Chronic obstructive pulmonary disease

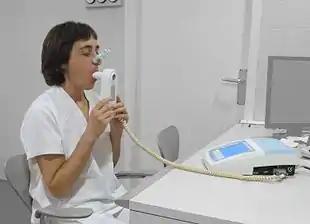
A person blowing into a spirometer. Smaller handheld devices are available for office use.

The diagnosis of COPD should be considered in anyone over the age of 35 to 40 who has shortness of breath, a chronic cough, sputum production, or frequent winter colds and a history of exposure to risk factors for the disease. Spirometry is then used to confirm the diagnosis.